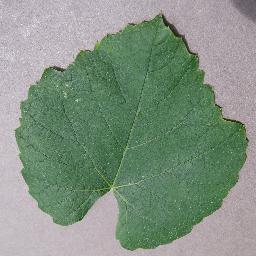
Label: Grape___healthy